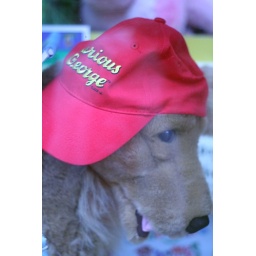
this was on a stuffed dog in a window display